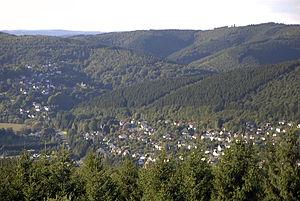
Kirchen (Sieg) est une ville allemande située dans le land de Rhénanie-Palatinat, arrondissement d'Altenkirchen, à la frontière avec la Rhénanie-du-Nord-Westphalie. C'est une station climatique reconnue, arrosée par la rivière Sieg.